Namibia–Poland relations

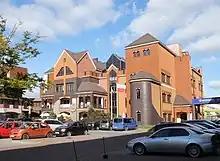
Building hosting the Honorary Consulate of Namibia in Warsaw

Polish Professor Grzegorz Kopij, an ornithologist from the Wrocław University of Environmental and Life Sciences, was the head of Namibia's first wildlife department at the University of Namibia in Windhoek.